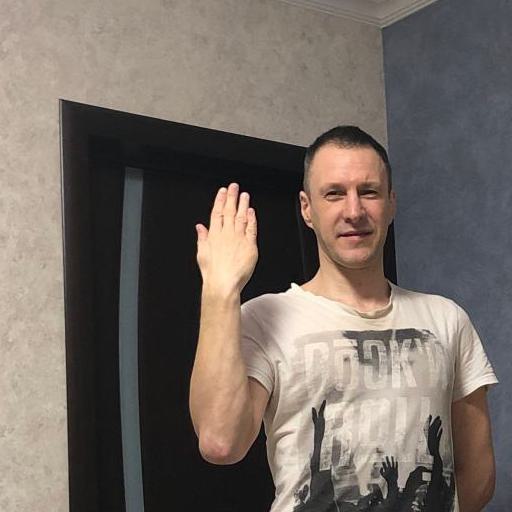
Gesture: stop_inverted